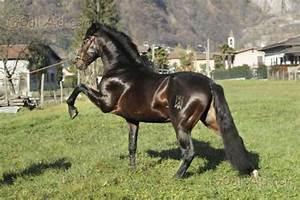
horse